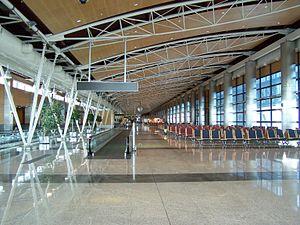
Intérieur vide du terminal 1 de Barajas en 2008.